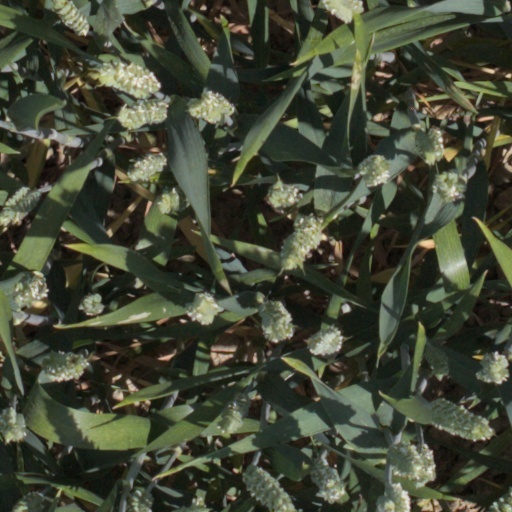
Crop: wheat